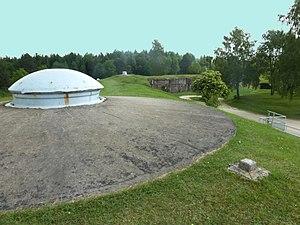
Le colonel de Vial chef de corps du 65 R.I. a défendu ce fort contre les grandes attaques allemandes de 1916